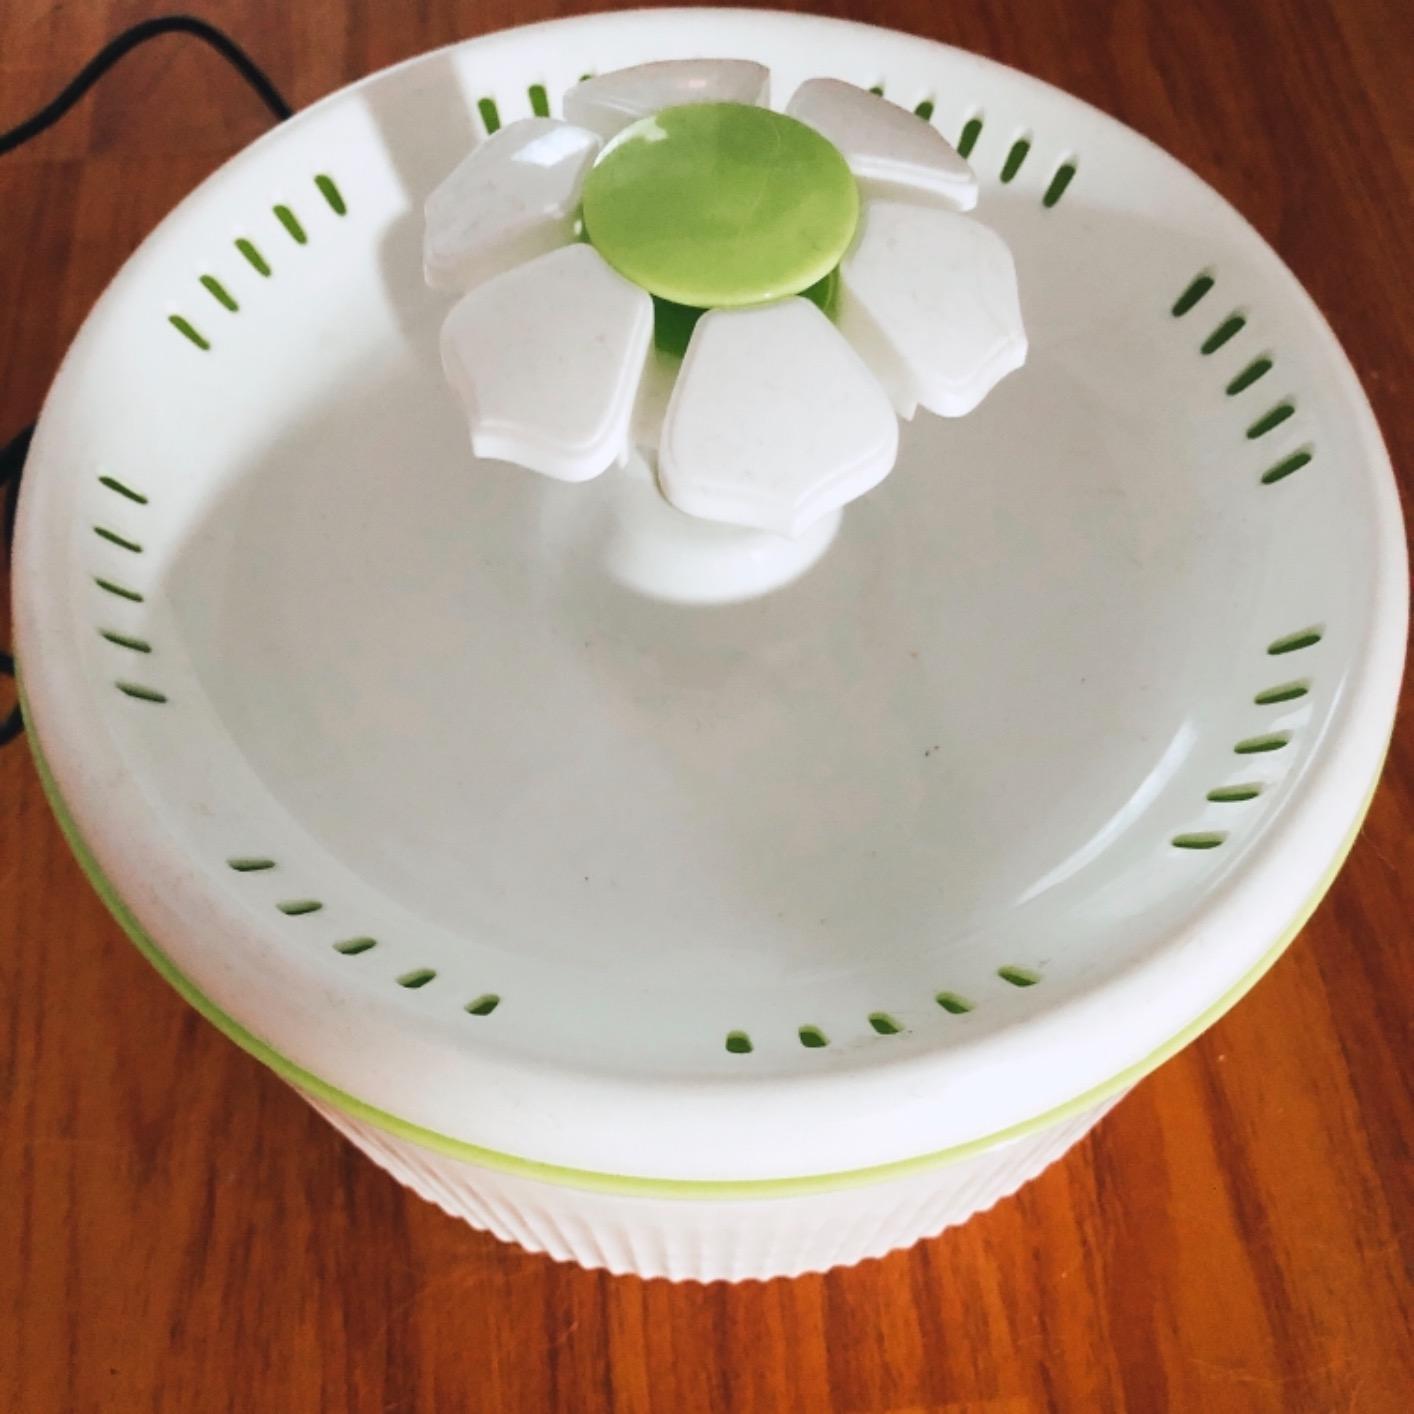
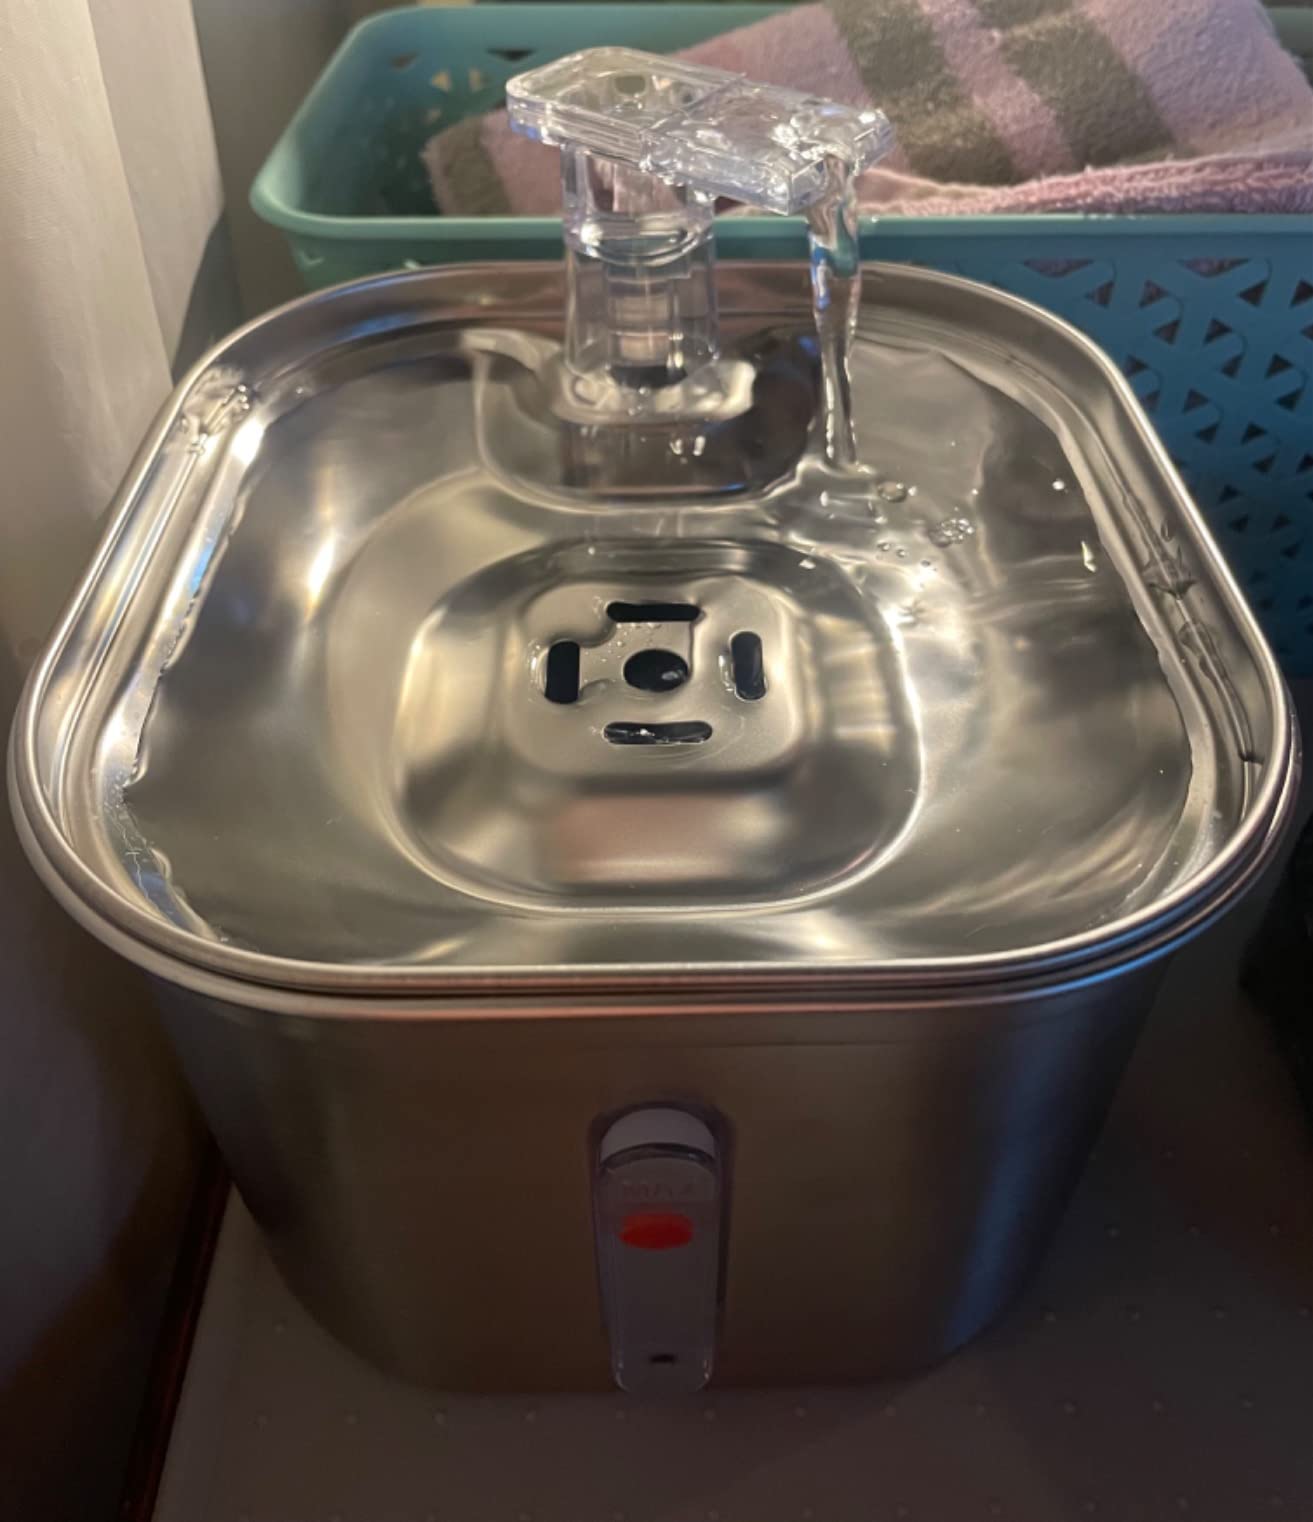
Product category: items_bowl
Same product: no